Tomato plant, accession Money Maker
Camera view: horizontal (90 deg, fisheye); turntable rotation: 90 degrees
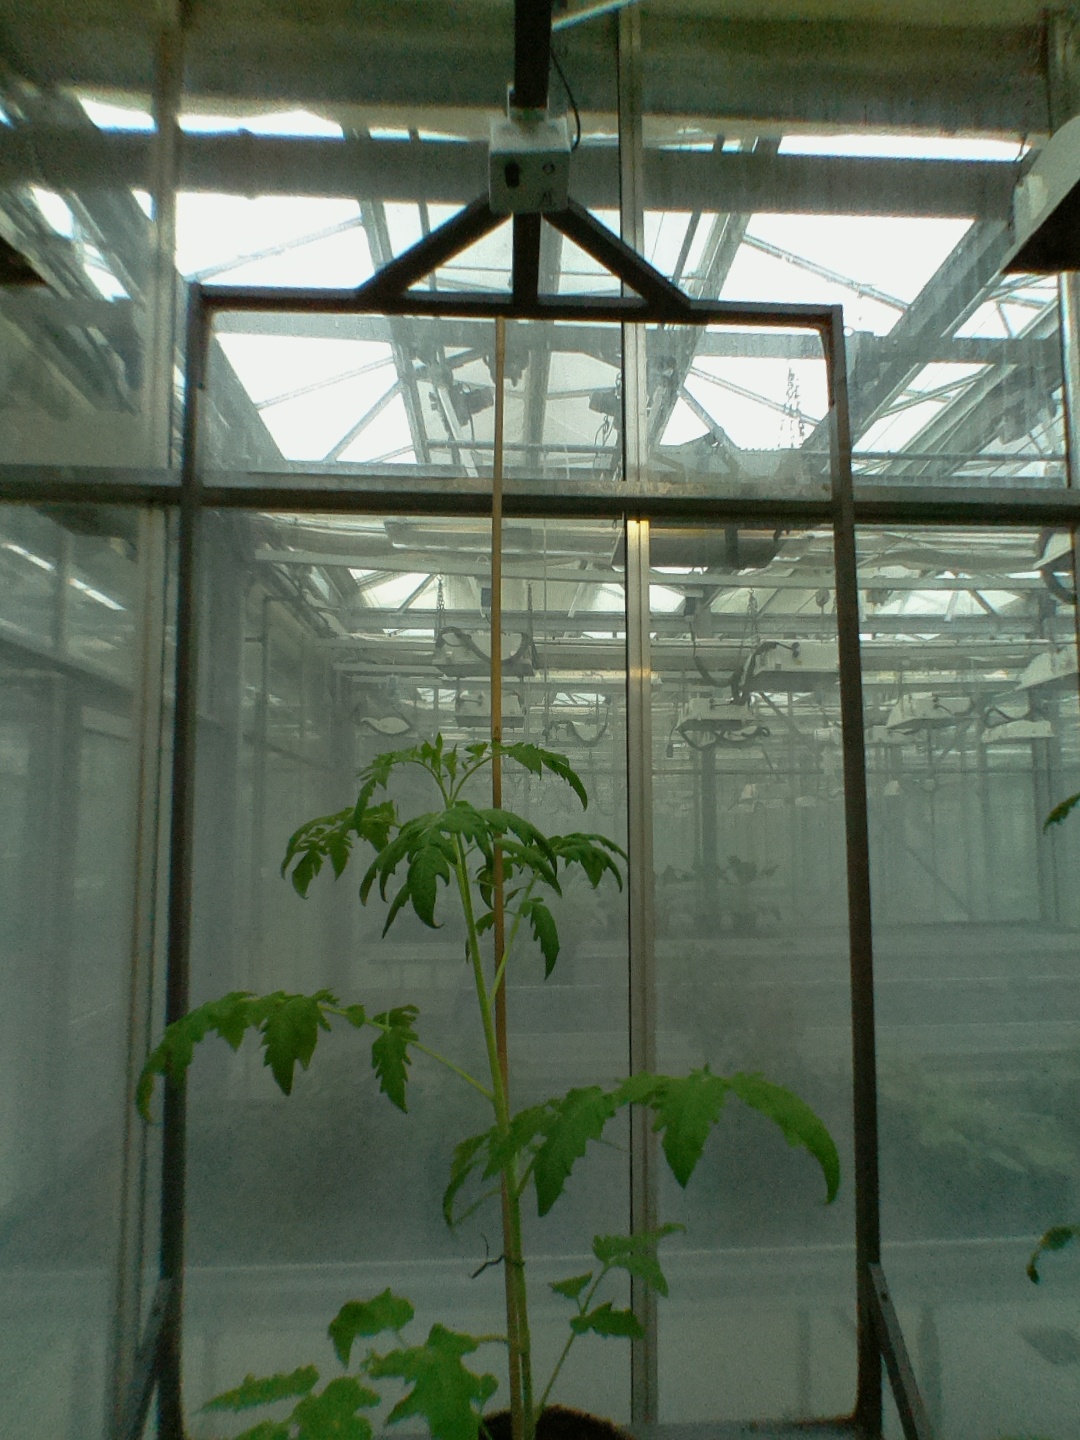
BBCH growth stage 14: 8 of true leaves visible